Mary Fletcher (preacher)

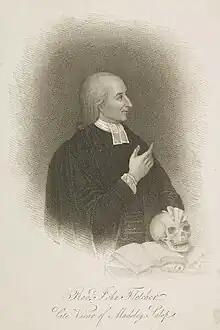
John Fletcher, Mary Fletcher's husband

John Fletcher and Mary Bosanquet first met in 1756 or 1757 at The Foundery. Fletcher was a Swiss-born clergyman who assisted John Wesley. At this time he considered proposing to Miss Bosanquet but decided against it, thinking she was too rich to accept and it would be better if he devoted himself to God.